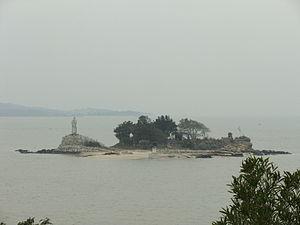
L'îlot de Jiangong appartient à la municipalité de Jincheng du comté de Kinmen, dans la province du Fujian de la République de Chine.